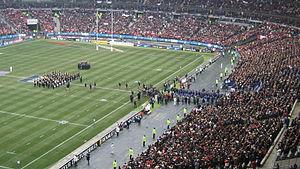
Entrée des équipes
Le match de rugby à XV France - Galles de 2005 le samedi 26 février 2005 au Stade de France de Saint-Denis, devant 80 000 spectateurs dans le cadre de la troisième journée du Tournoi des six nations 2005.